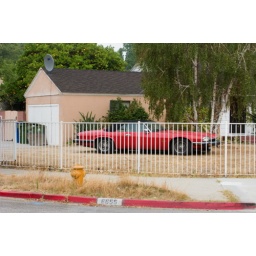
Big red cat in this wild kingdom